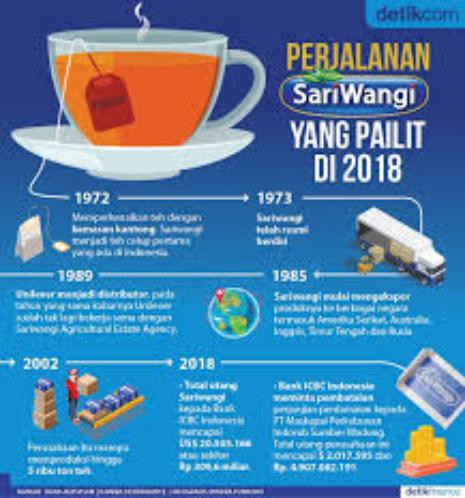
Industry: Food